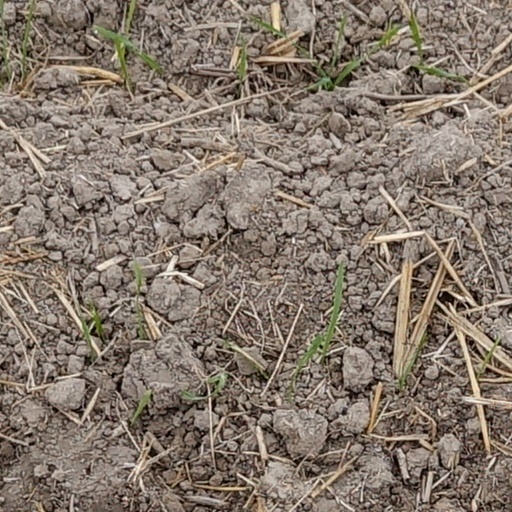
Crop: wheat